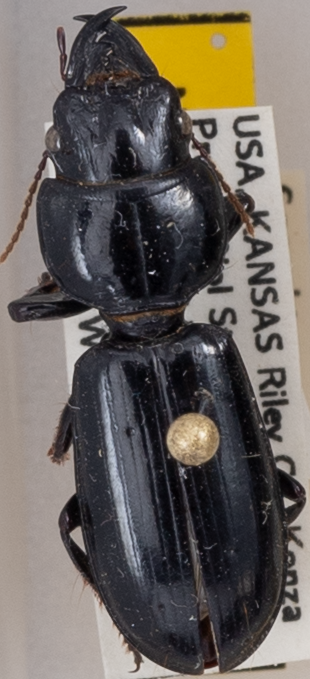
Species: Scarites vicinus
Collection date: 2022-04-13
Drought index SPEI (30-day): -0.376
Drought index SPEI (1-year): -0.746
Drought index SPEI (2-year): -0.198